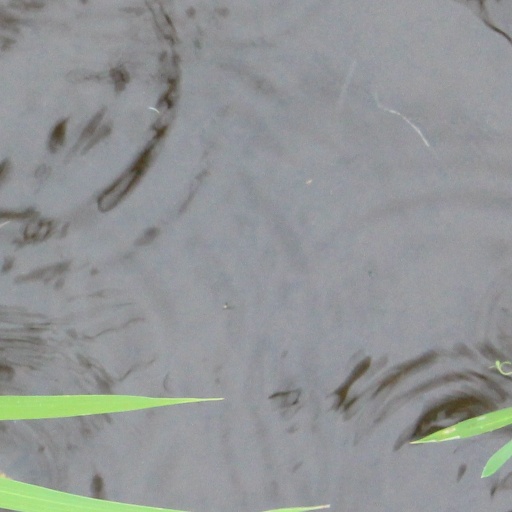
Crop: rice